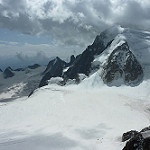
Label: glacier